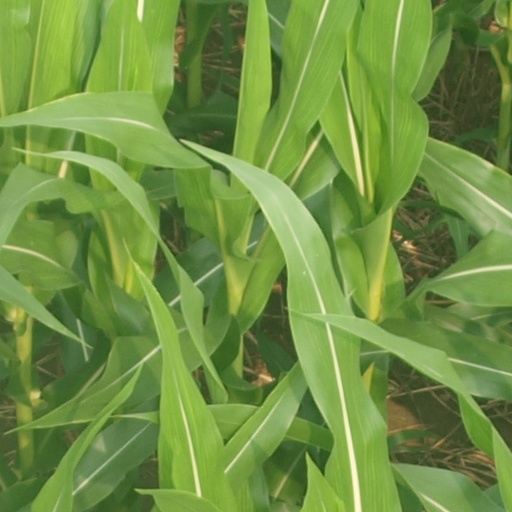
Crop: maize; corn